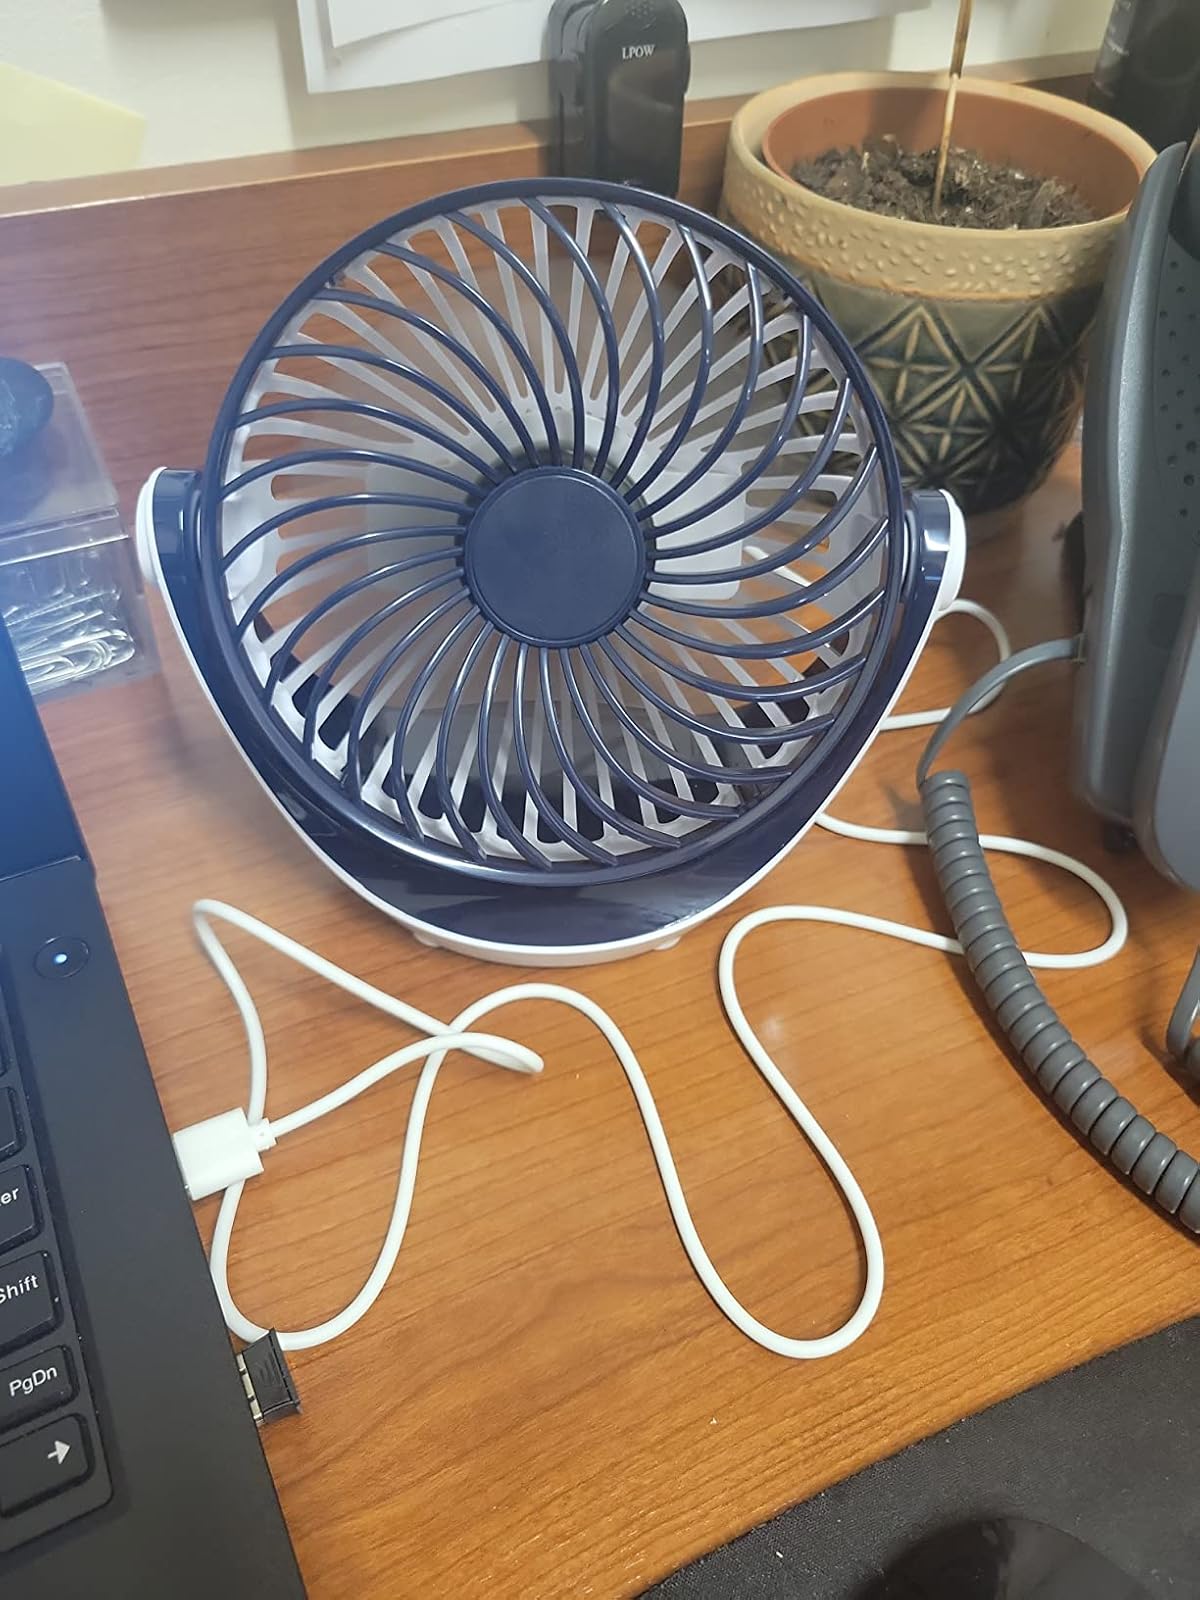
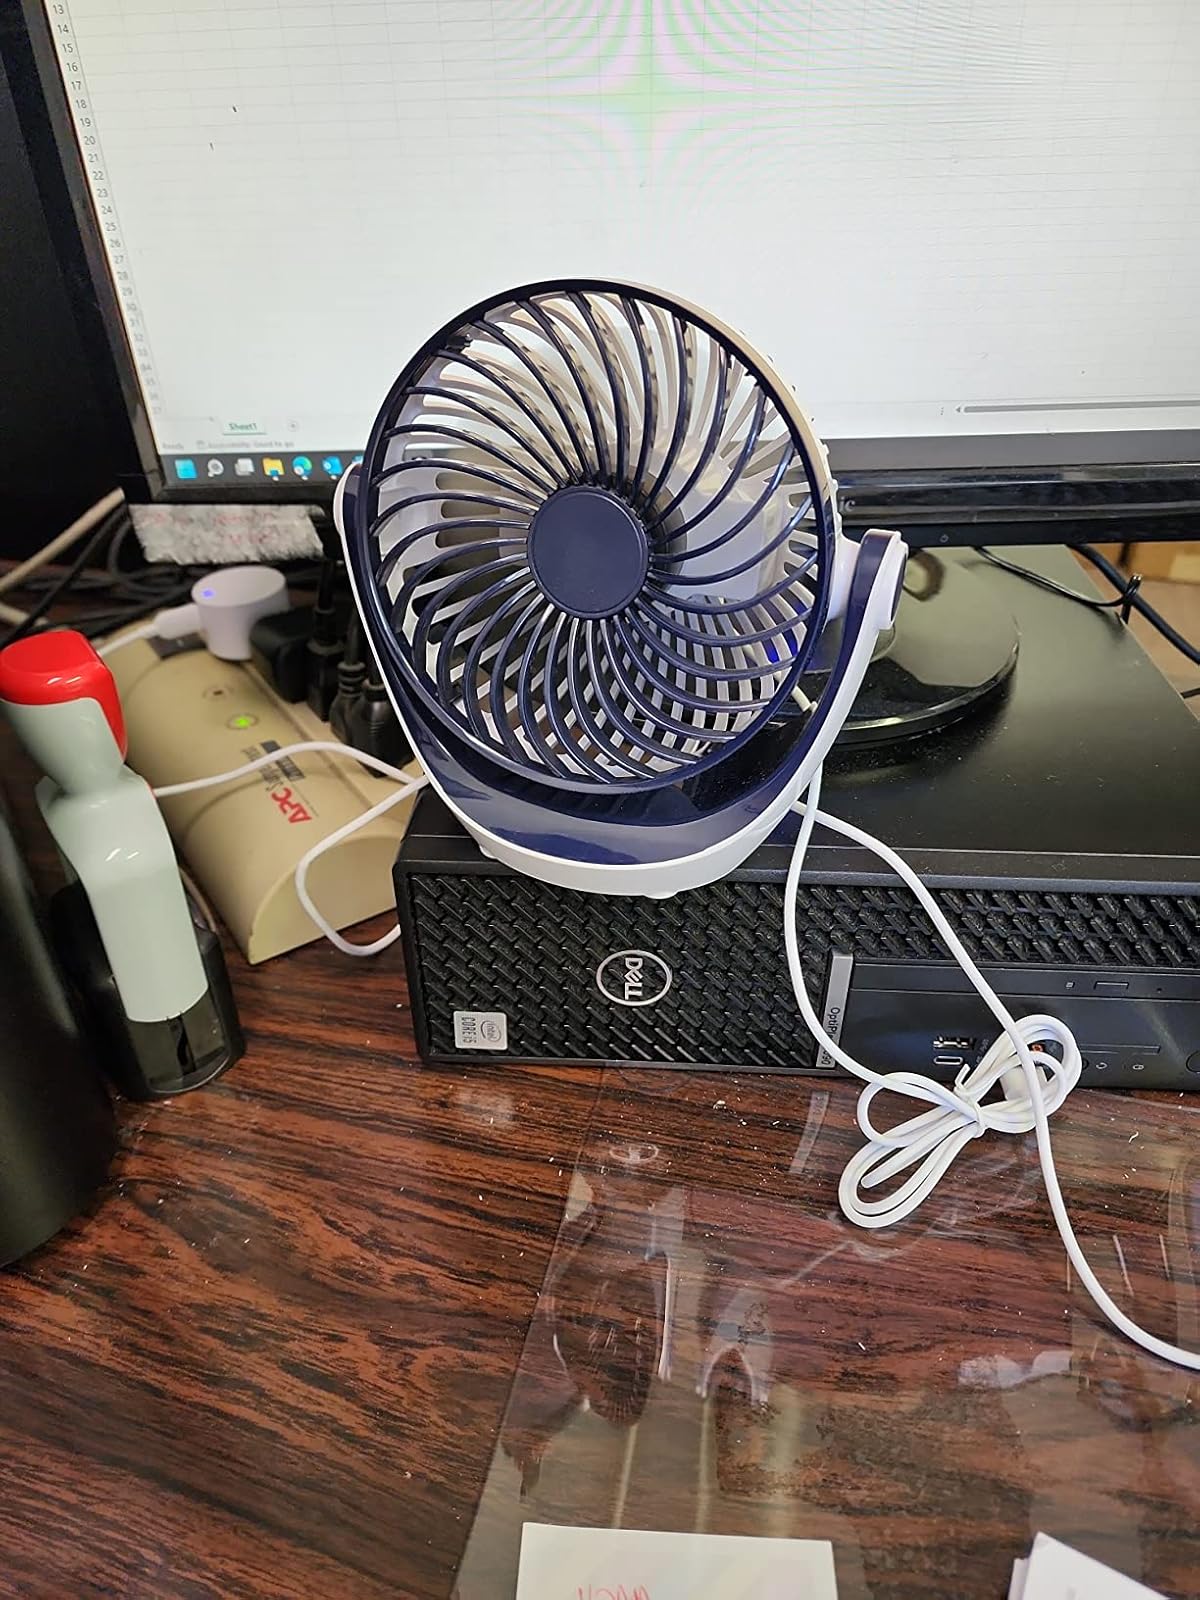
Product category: fan
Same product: yes